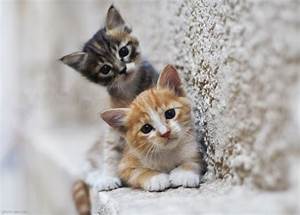
Label: gatto